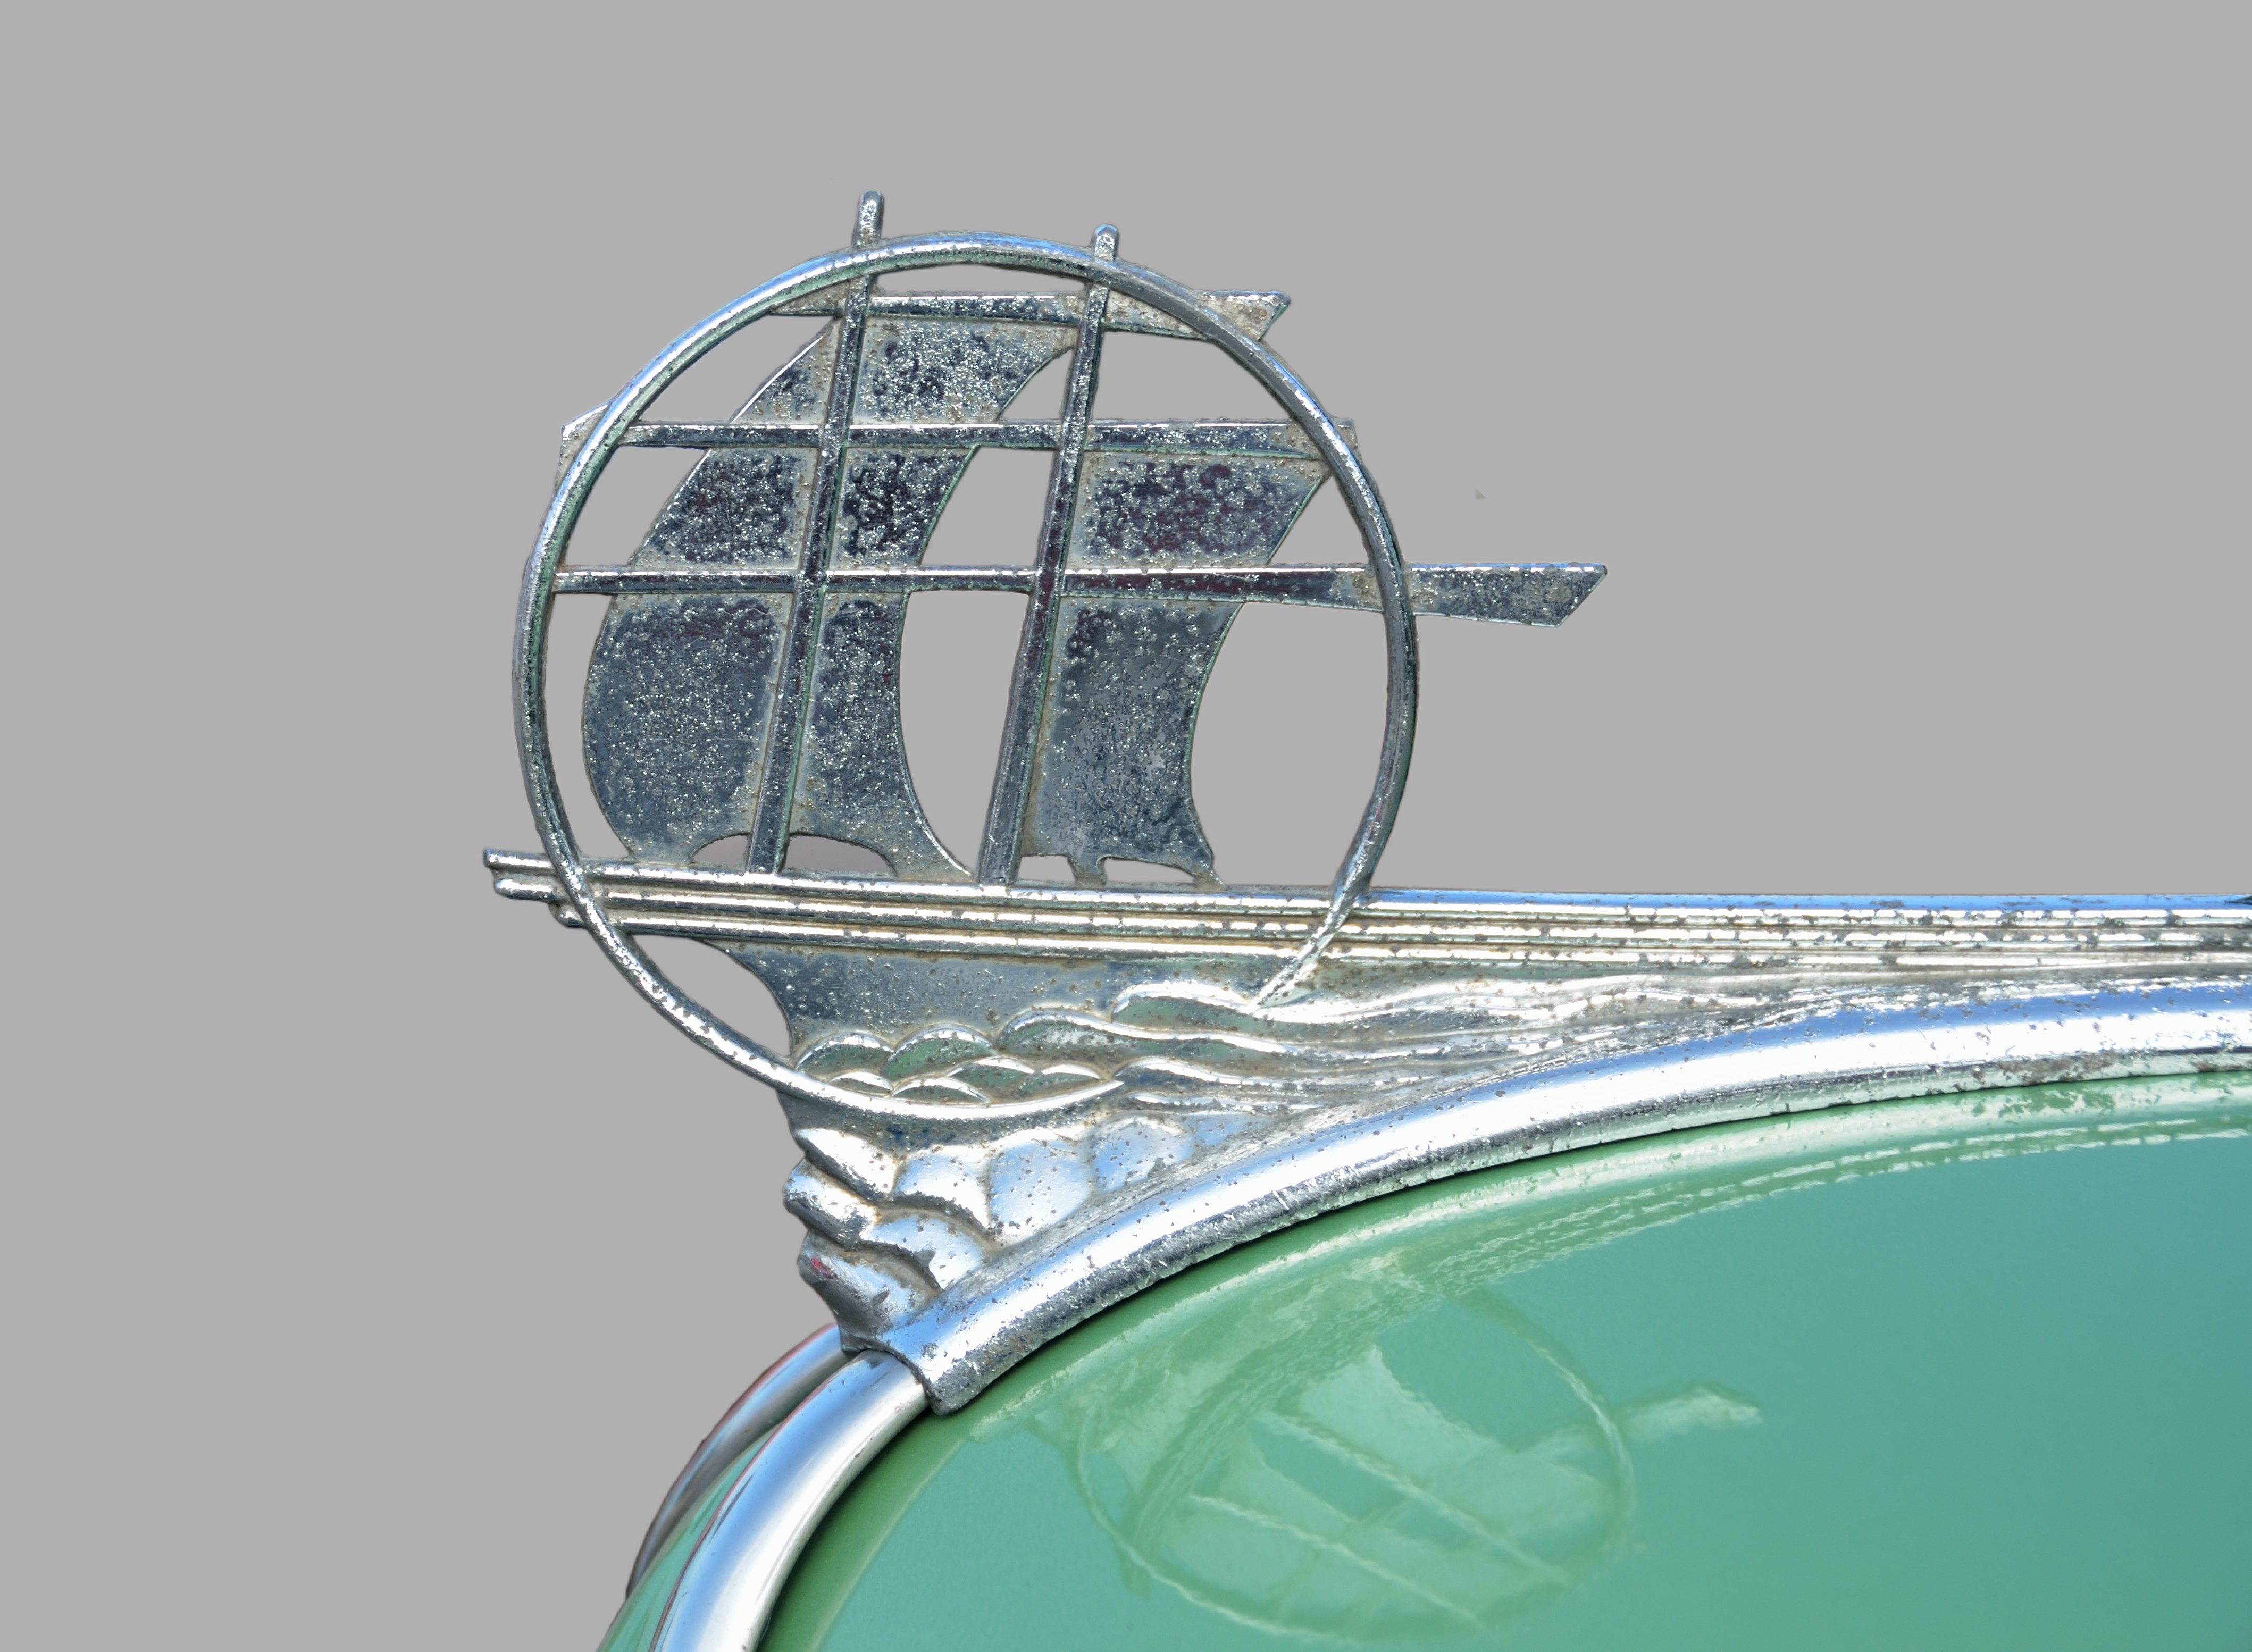
water, outdoor, white, car, vintage, antique, automobile, retro, glass, transportation, transport, vehicle, show, artistic, metal, usa, america, auto, nostalgia, circle, ornament, hood, hood ornament, chrome, sketch, drawing, design, silver, style, front, classic, ornamental, shiny, hobby, restoration, collector, old fashioned